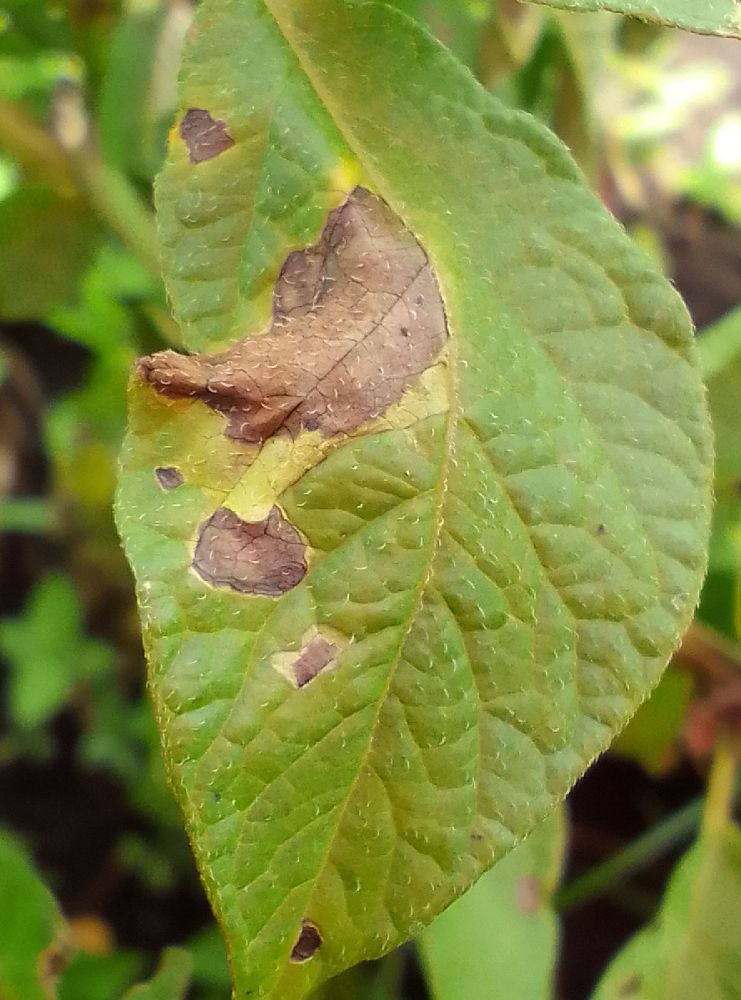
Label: Late blight